Karlsruhe-Durlach station

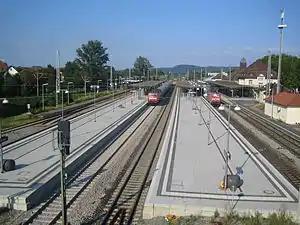
The station seen from the southwest

Karlsruhe-Durlach station is the second largest station in the city of Karlsruhe in the German state of Baden-Württemberg after Karlsruhe Hauptbahnhof. It is used by services of the Karlsruhe Stadtbahn and the Rhine-Neckar S-Bahn, regular regional services and occasional long-distance trains.